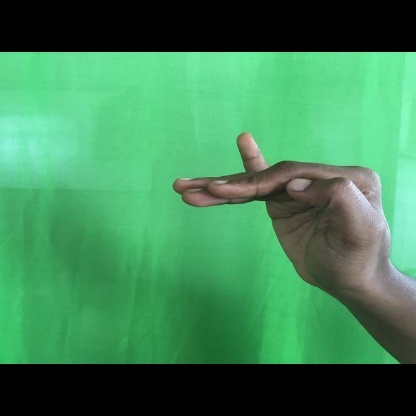
Mudra: Hamsapaksha